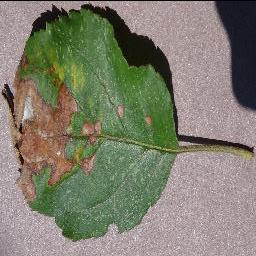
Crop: apple
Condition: black_rot